Sonya Eddy

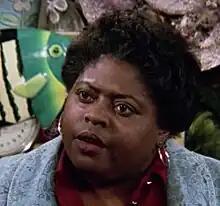
Eddy in "Seinfeld" (1998)

Sonya Eddy (June 17, 1967 – December 19, 2022) was an American actress. She was best known for playing Epiphany Johnson in the American ABC soap opera "General Hospital" (2006—2022) for which she won a posthumous Daytime Emmy Award for Outstanding Supporting Actress in a Drama Series in 2023.